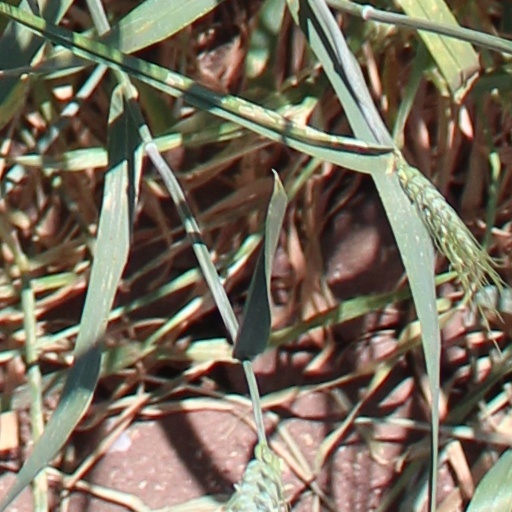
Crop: wheat